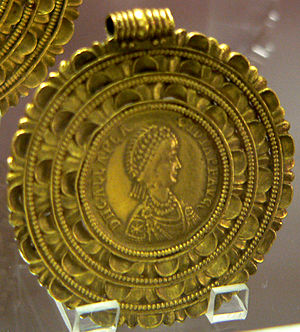
Galla Placidia
Medaljon med Galla Placidias portræt.
Aelia Galla Placidia var datter af kejser Theodosius I og regent for sin søn, kejser Valentinian III, fra 425 til han blev myndig i 437. I det meste af sit voksne liv havde hun indflydelse på udviklingen i det vestromerske rige, og hendes to ægteskaber var begge arrangeret for at kaste kejserlig glans over ægtemændene.